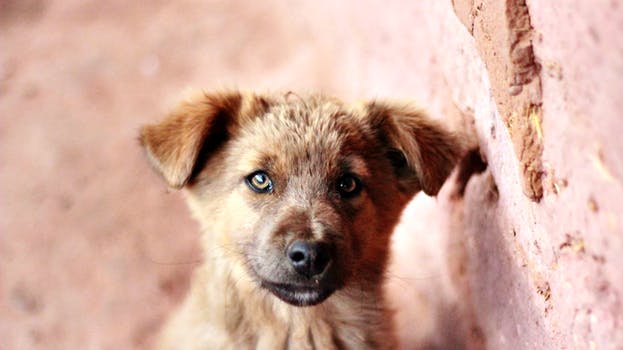
Label: No Watermark